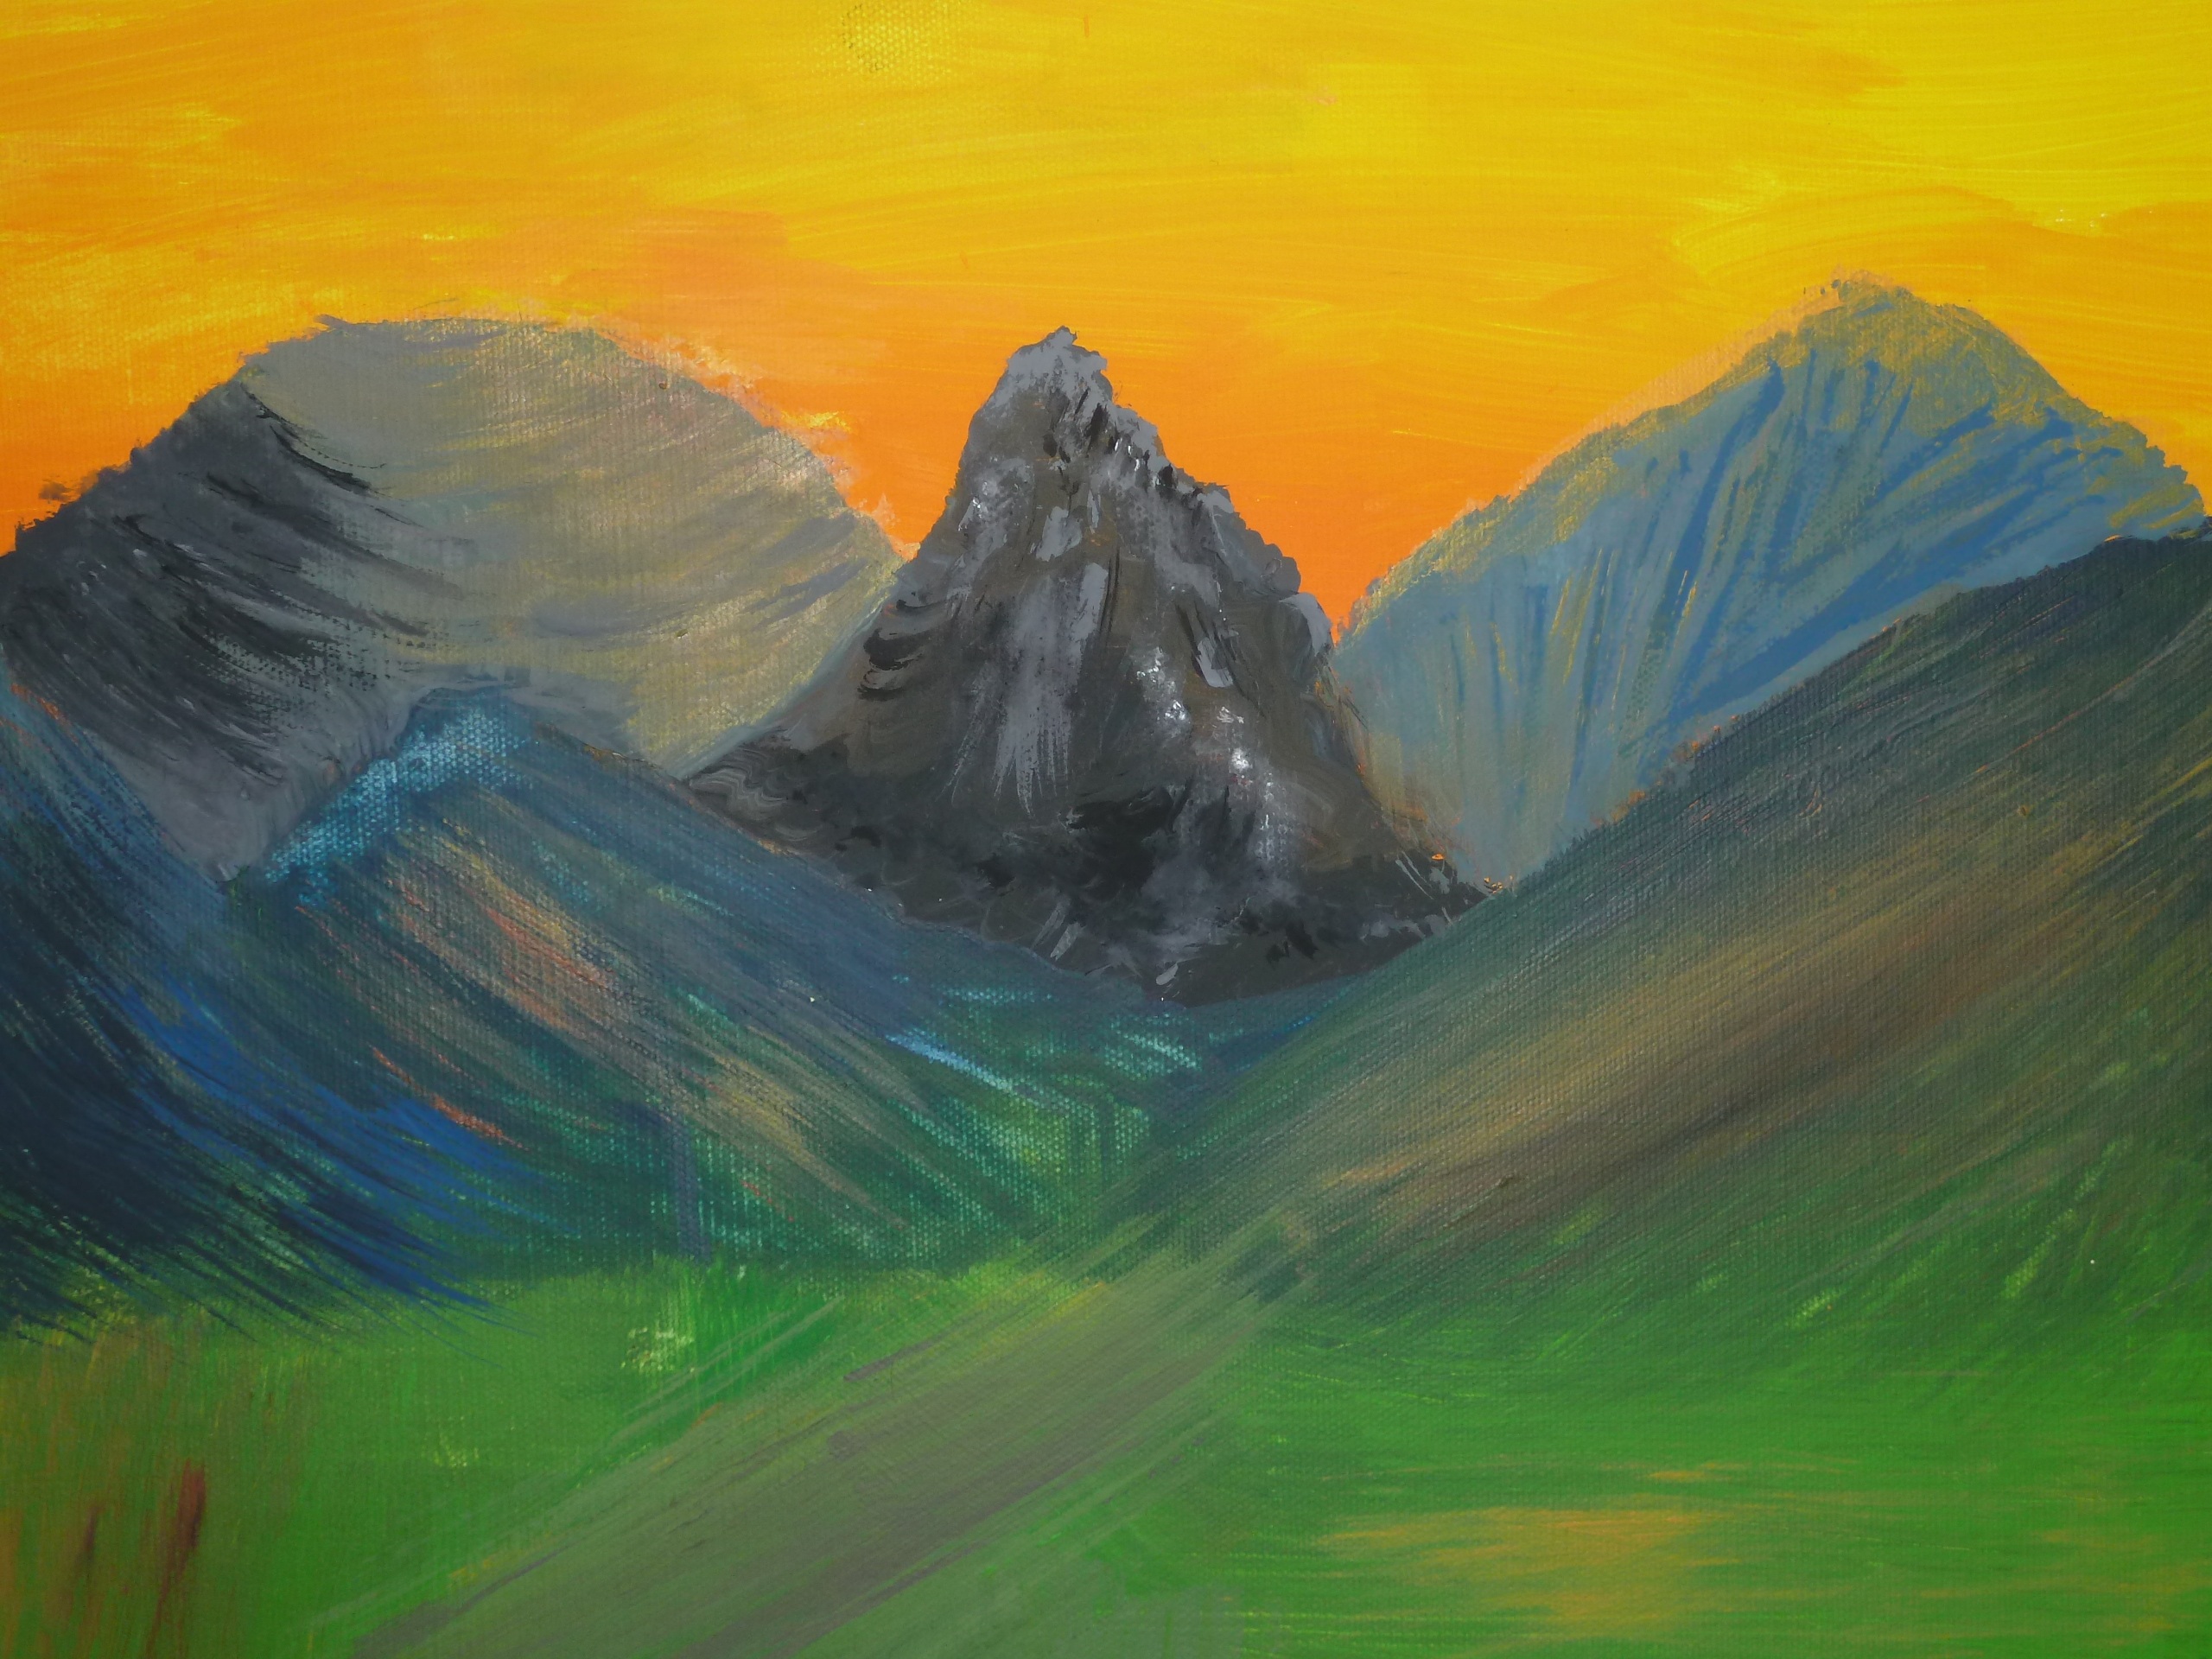
landscape, sunlight, wave, reflection, terrain, lighting, painting, mountain landscape, mountains, acrylic, acrylic paint, atmospheric phenomenon, acrylic paints